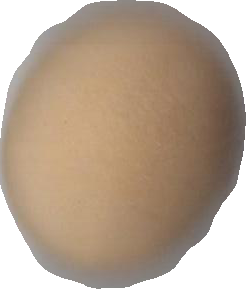
Variety: Grobogan